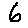
Label: 6